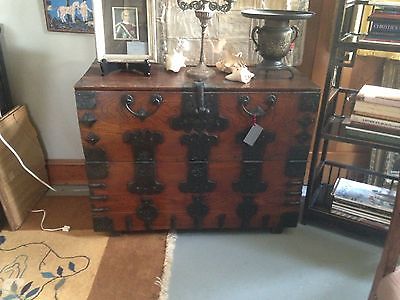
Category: cabinet